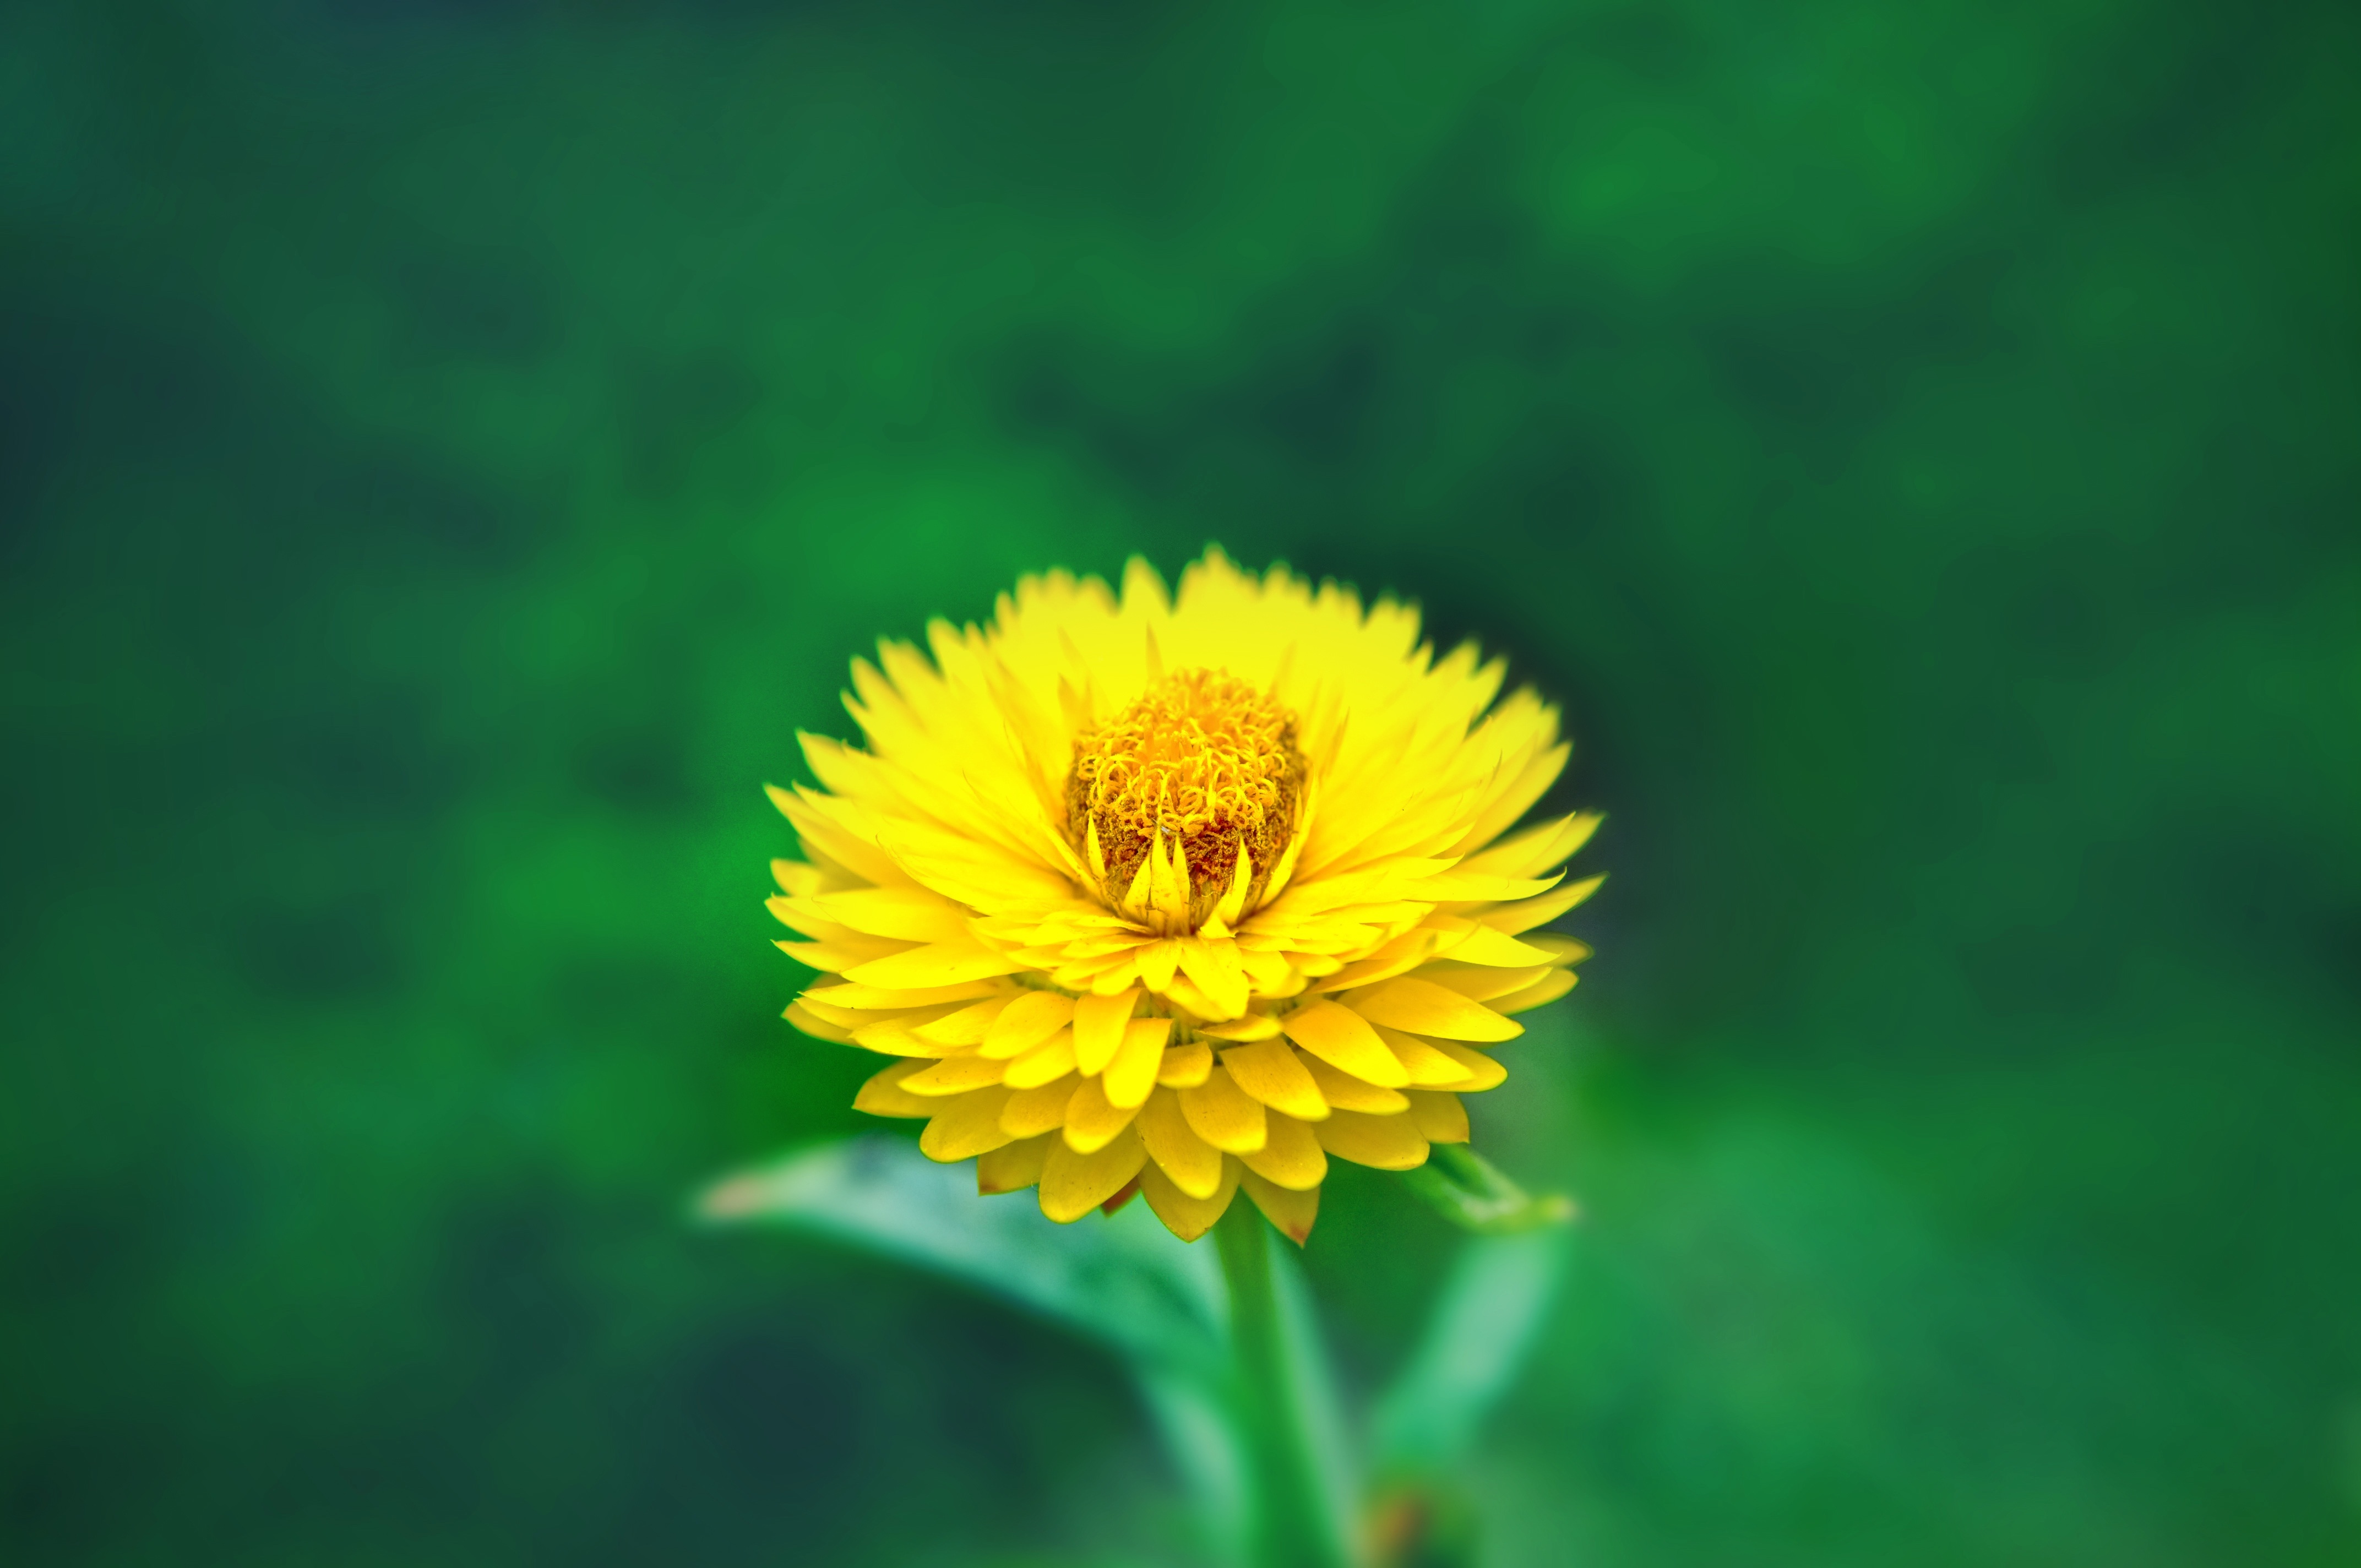
nature, plant, field, dandelion, flower, petal, daisy, green, botany, yellow, flora, wildflower, close up, macro photography, flowering plant, daisy family, plant stem, land plant